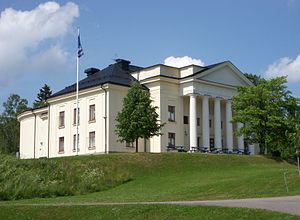
Cassels donation
Cassels donation
Cassels donation eller Cassels er et koncerthus og et folkets hus på højderne over minesamfundet Grängesberg i Ludvika kommun, Dalarnas län i Sverige. Bygningen er opkaldt efter bankieren Sir Ernest Cassel og opført efter et projekt af arkitekt Agi Lindegren i 1898. Cassels donation indgår i Ekomuseum Bergslagen.